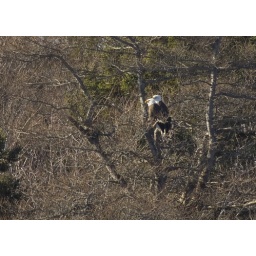
These two were sitting in the tree across the water in River Ryan.